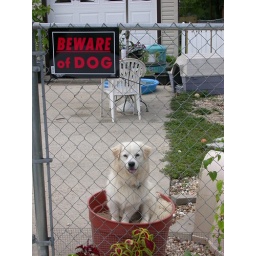
Benji my sweetheart. Sitting in his favorite flower pot